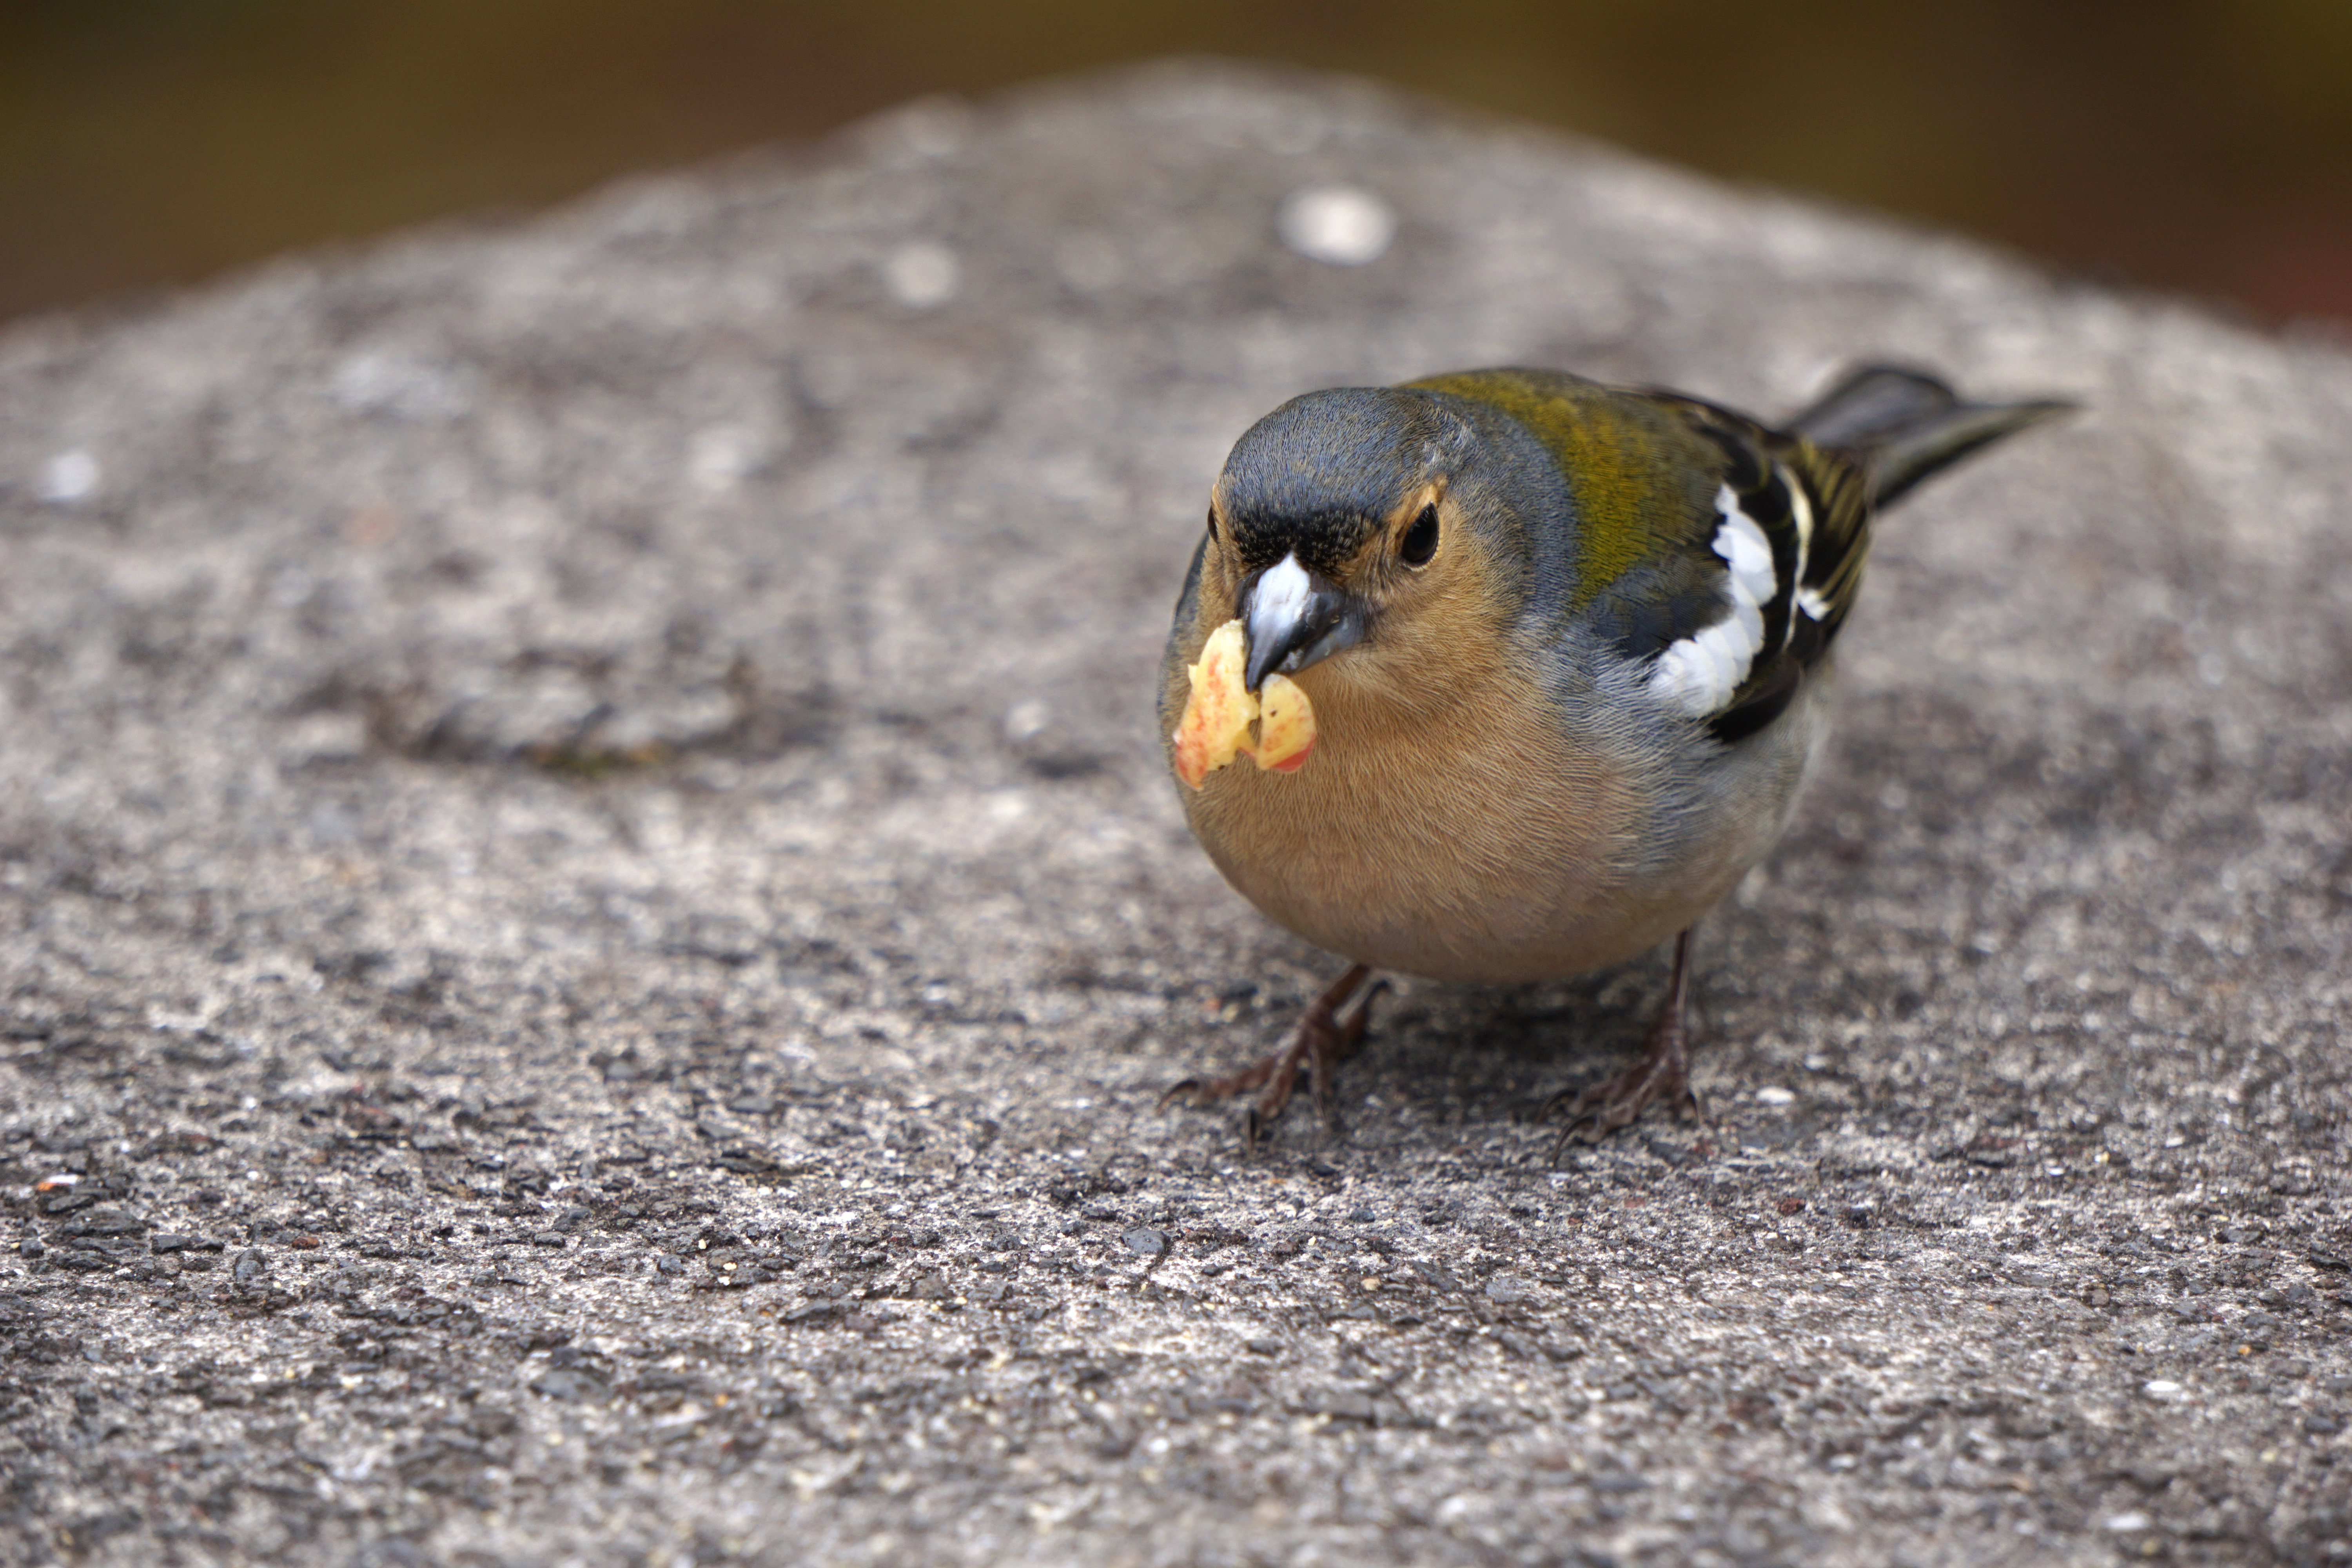
chaffinch, finch, bird, songbird, coat, feather, feathers, plumage, living in the wild, forage, foraging, female, closeup, spout, tame, nature, wilderness, fauna, beak, wildlife, organism, old world flycatcher, perching bird, sparrow, wing